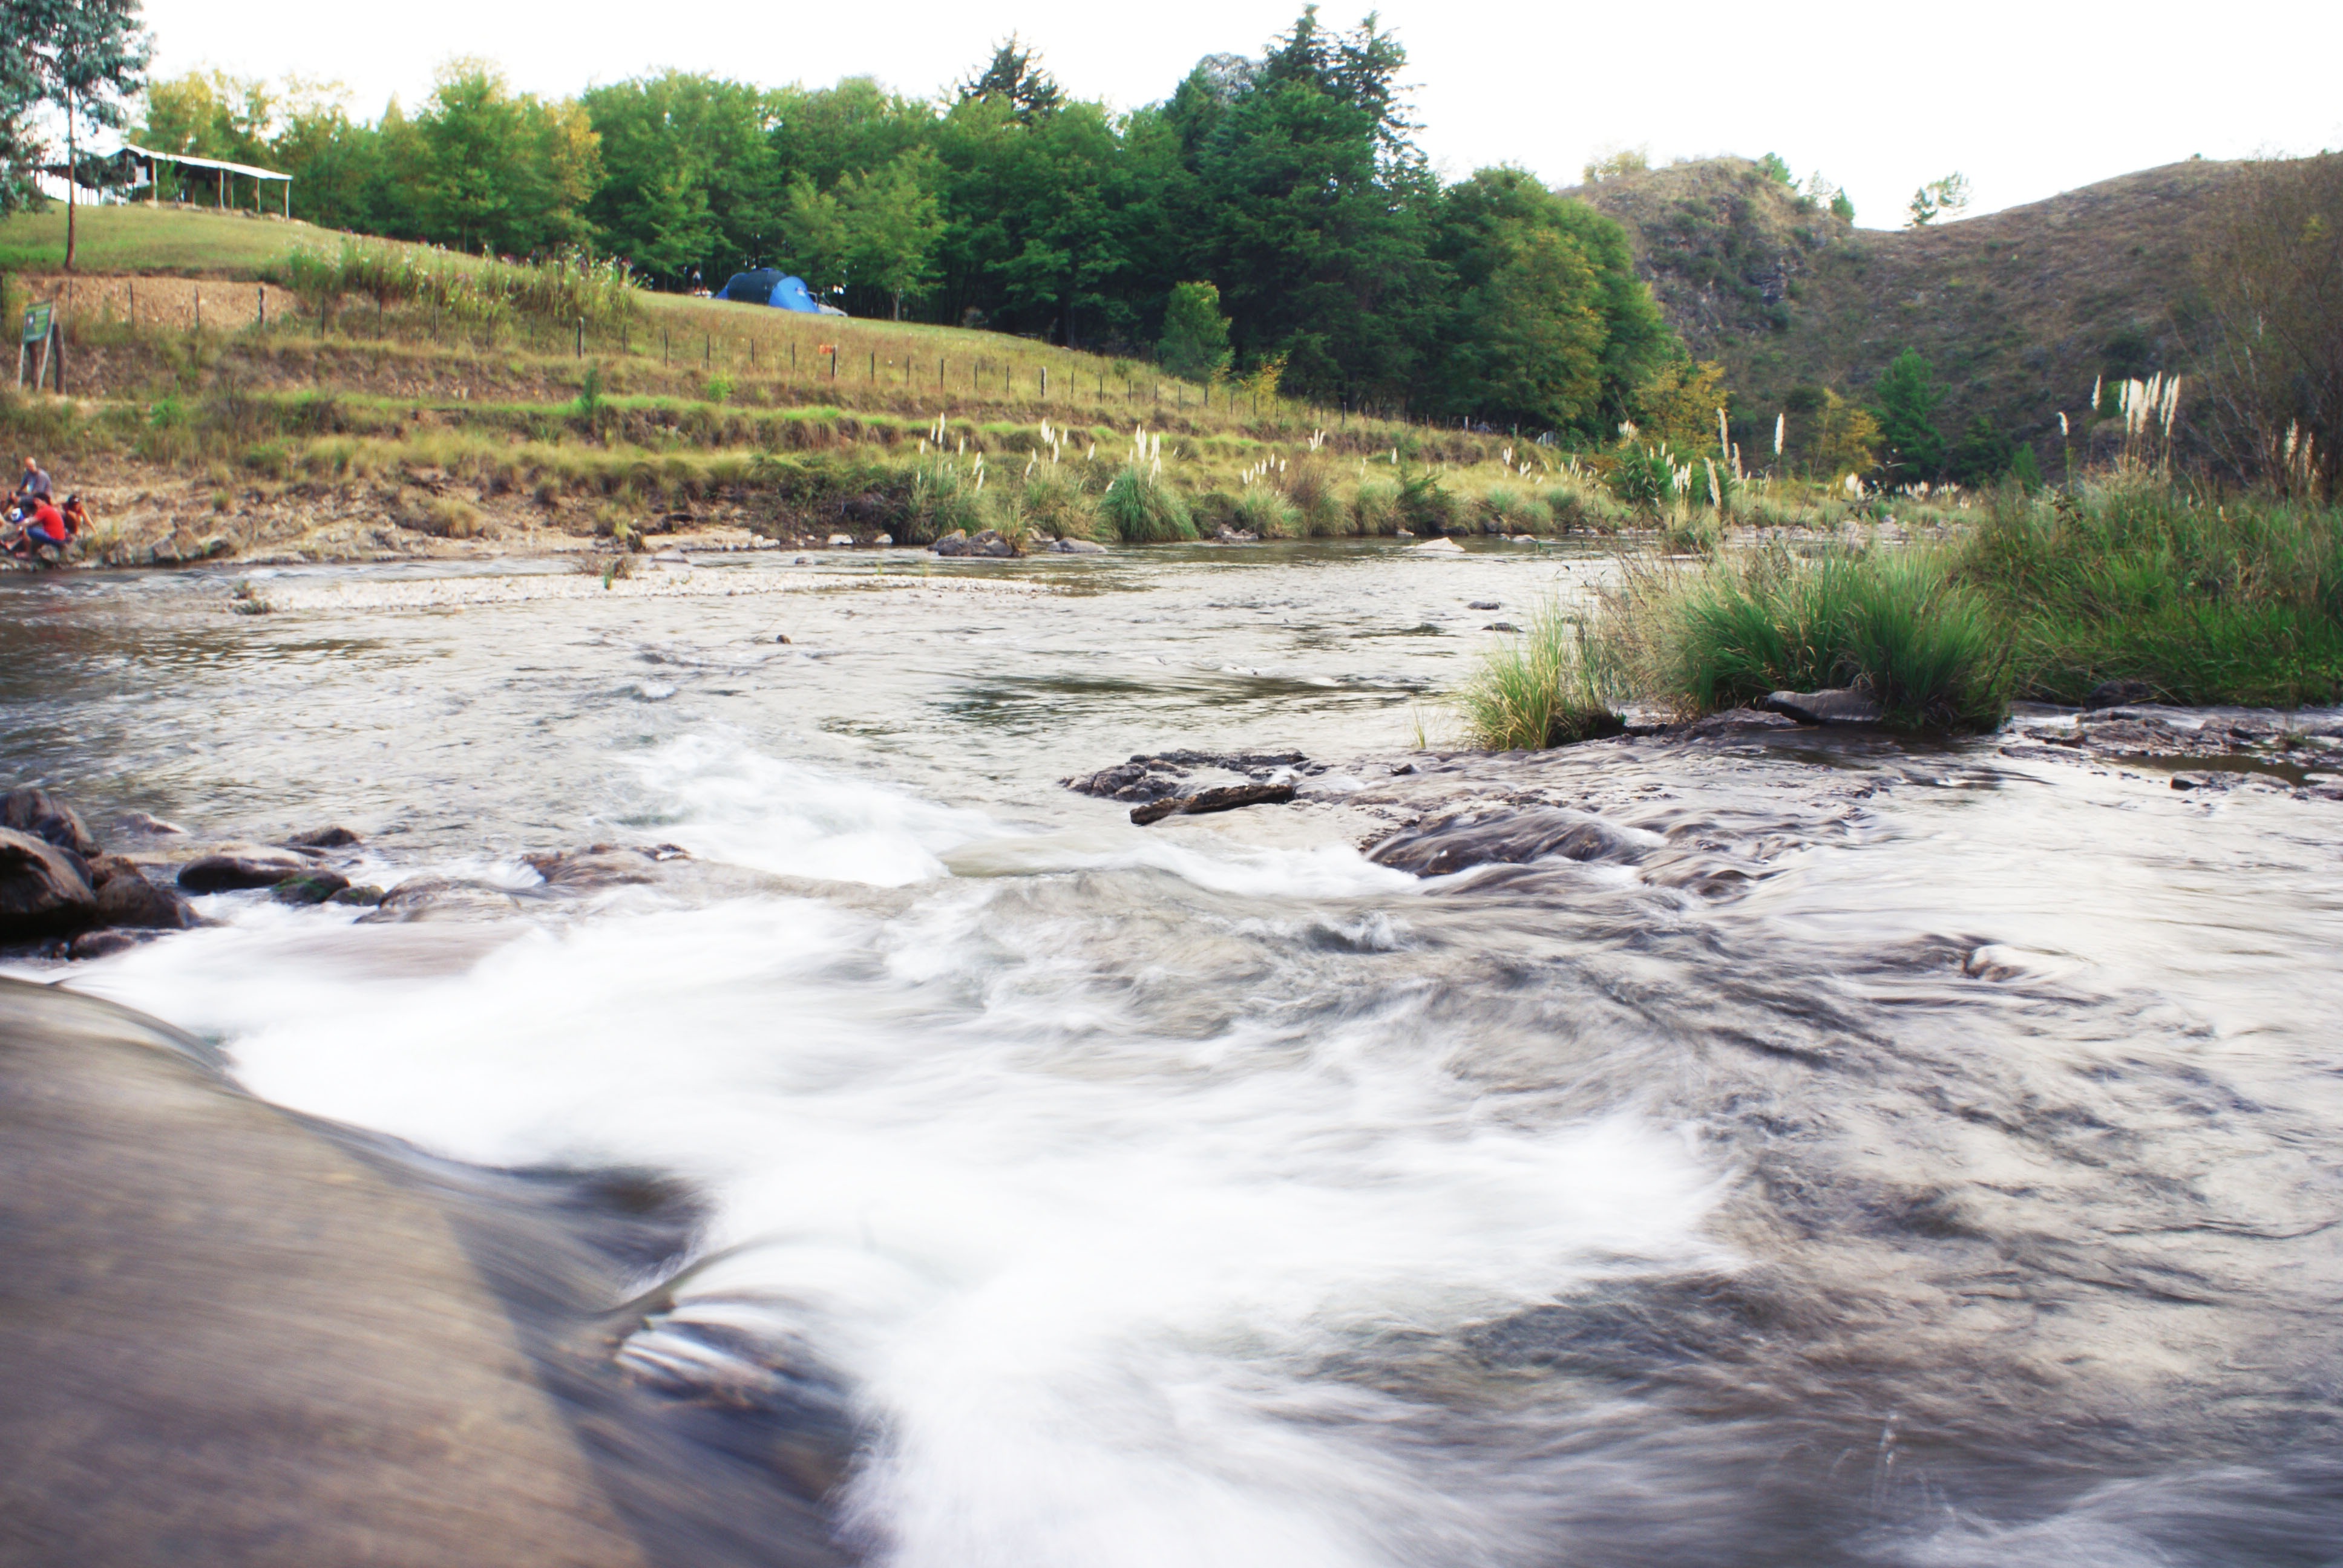
water, nature, waterfall, mountain, river, stream, brook, rapid, waterway, body of water, current, forests, watercourse, landform, geographical feature, geological phenomenon